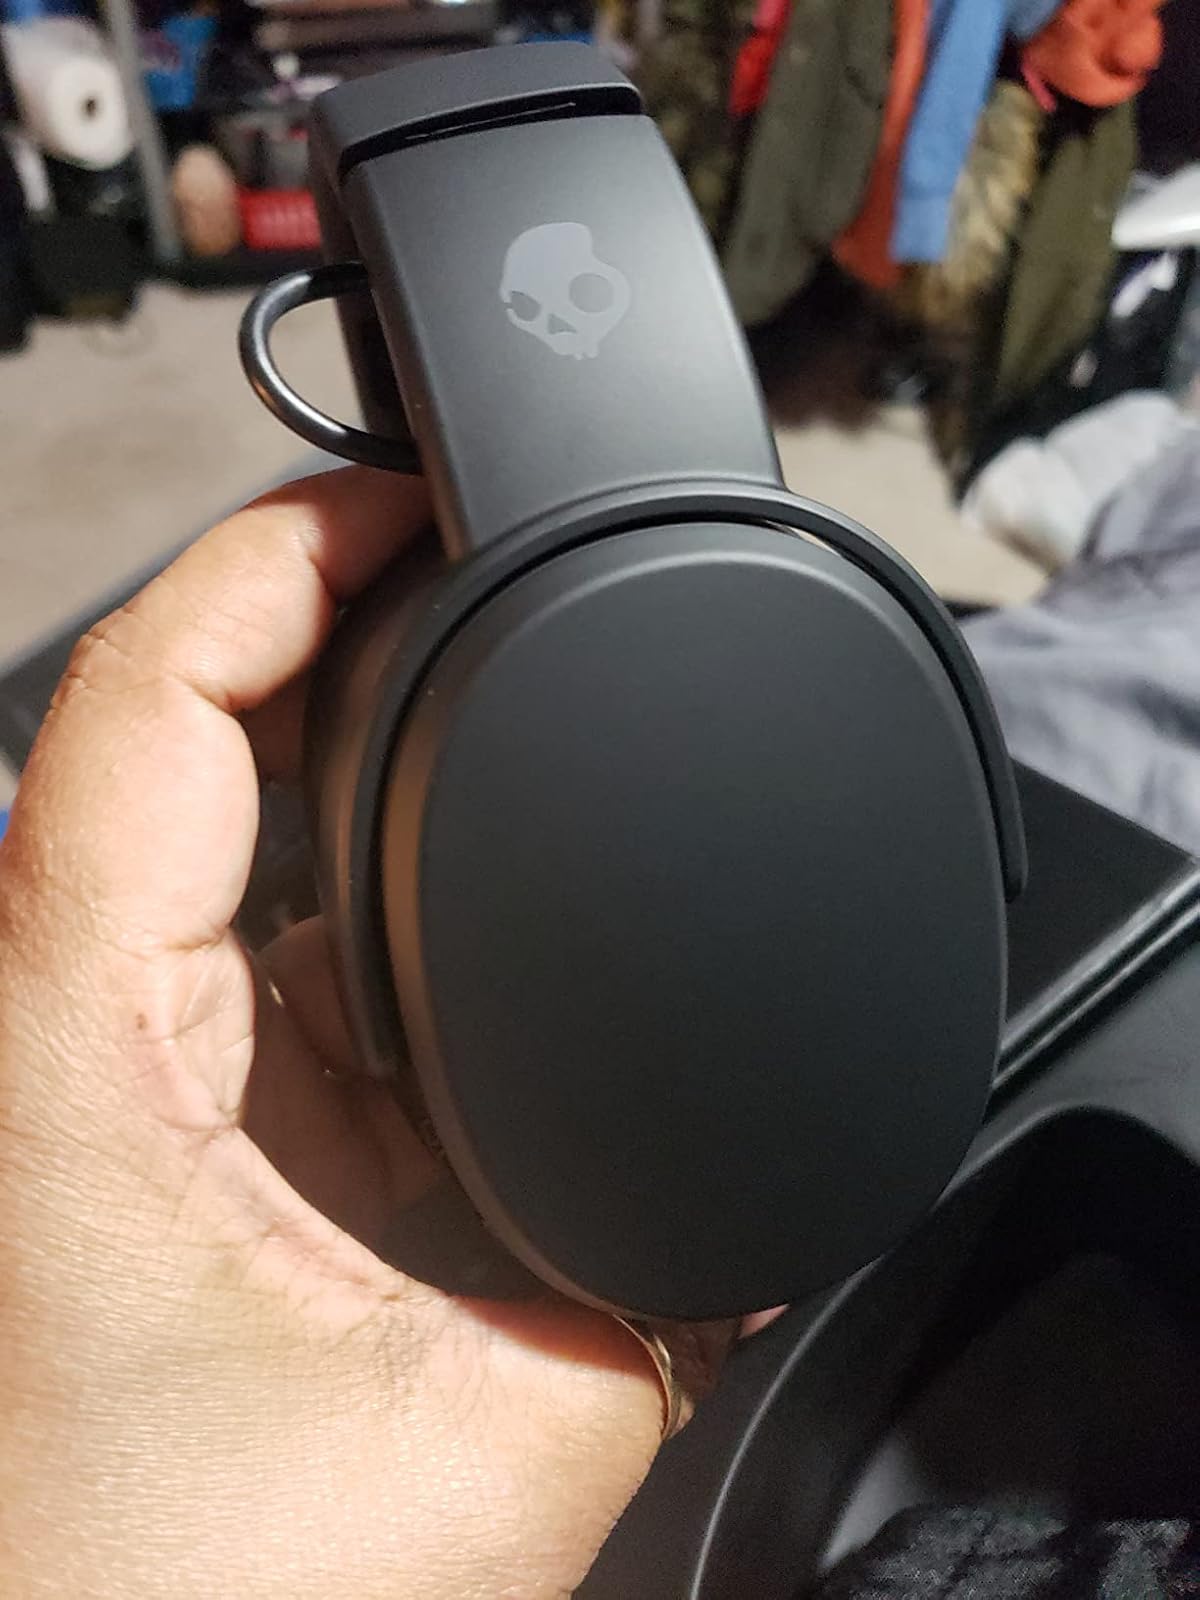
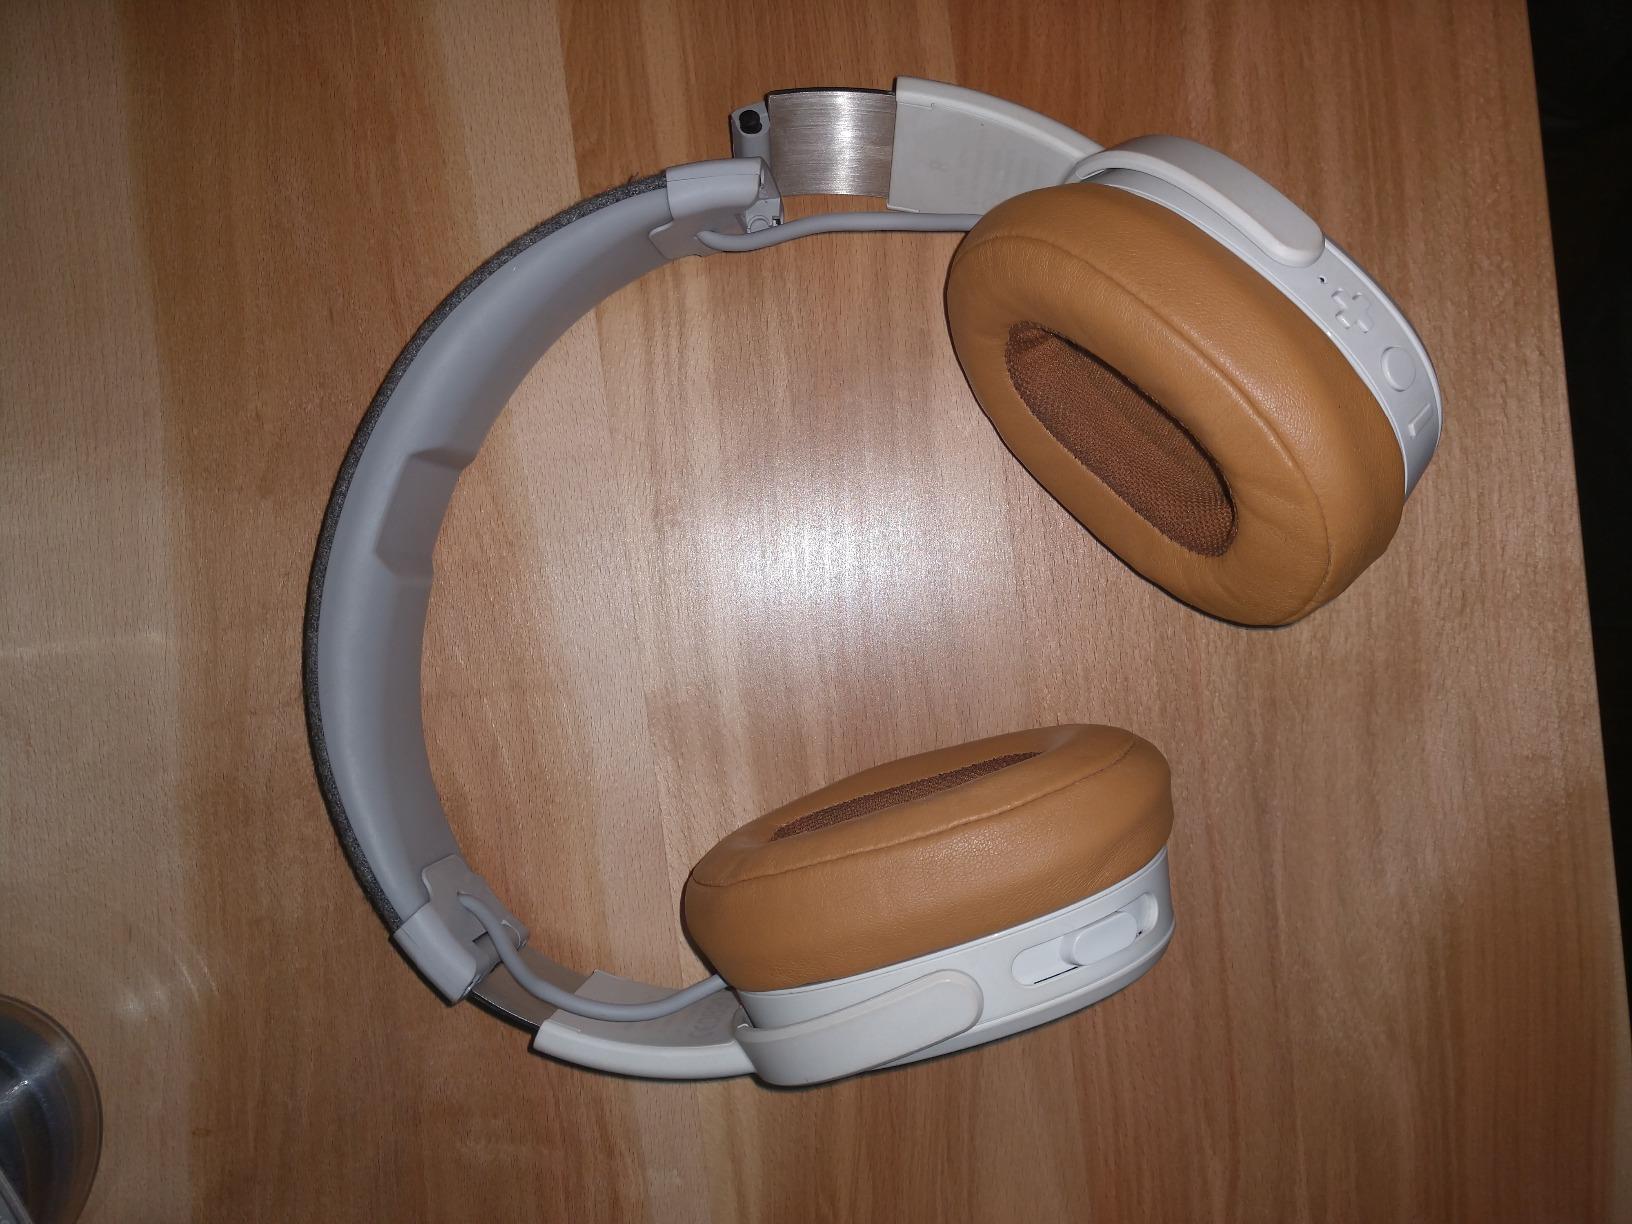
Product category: headphones
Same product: no